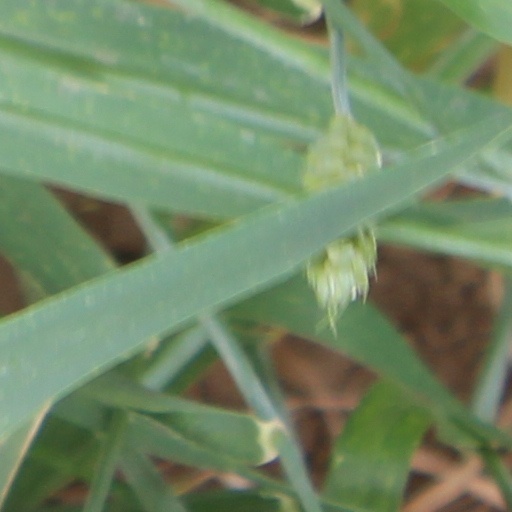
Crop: wheat